Charles Kingston O'Mahony

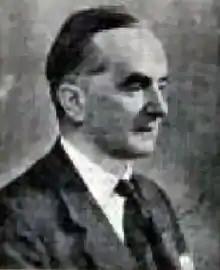

Charles Kingston O'Mahony (9 November 1944), who wrote as Charles Kingston, was an Irish journalist and author in England during the Golden Age of Detective Fiction of the 1920s and 1930s. Many of his novels were set in London, including a seven-book series featuring the fictional detective Chief Inspector Wake of Scotland Yard. His work has been described as more competent than cutting-edge, but showing a clear familiarity with the criminal underworld in London.